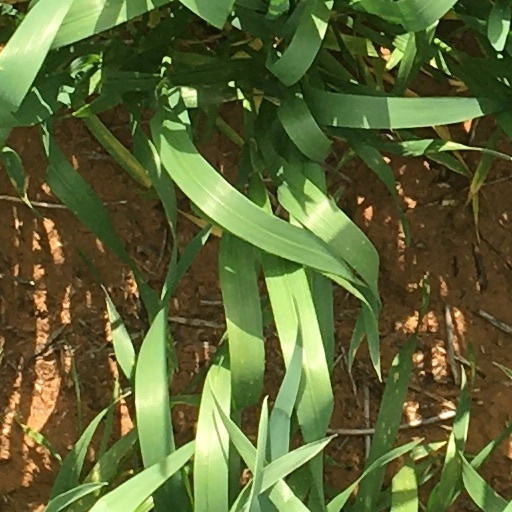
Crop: wheat